Islam in Bosnia and Herzegovina

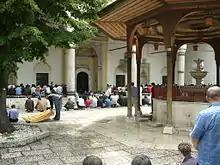
Gazi Husrev-beg Mosque in Sarajevo, Bosnia and Herzegovina

After the 1878 Congress of Berlin, Bosnia and Herzegovina came under the control of Austria-Hungary. In 1908, Austria-Hungary formally annexed the region. Unlike post-Reconquista Spain, the Austro-Hungarian authorities made no attempt to force convert the citizens of this newly-acquired territory as the December Constitution guaranteed freedom of religion, and so Bosnia and Herzegovina remained Muslim.